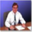
Label: man